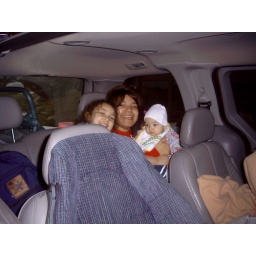
Mommy Judy and Jacob in the van at our house in Colorado City